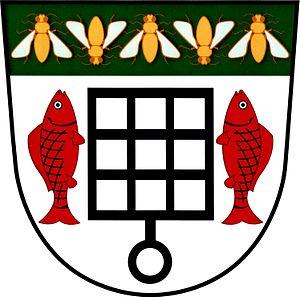
Pátek est une commune du district de Nymburk, dans la région de Bohême-Centrale, en République tchèque. Sa population s'élevait à 736 habitants en 2020.